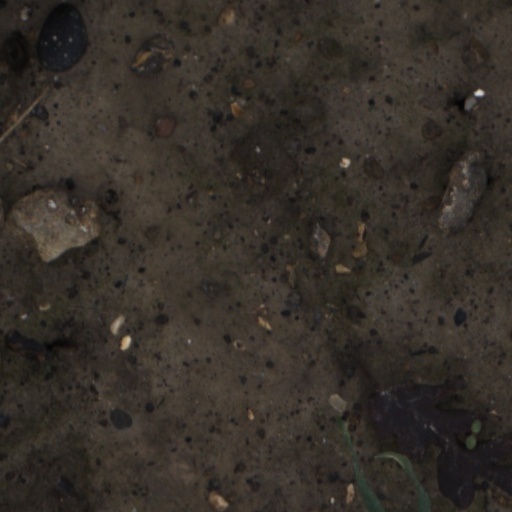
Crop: wheat